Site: brandenburg
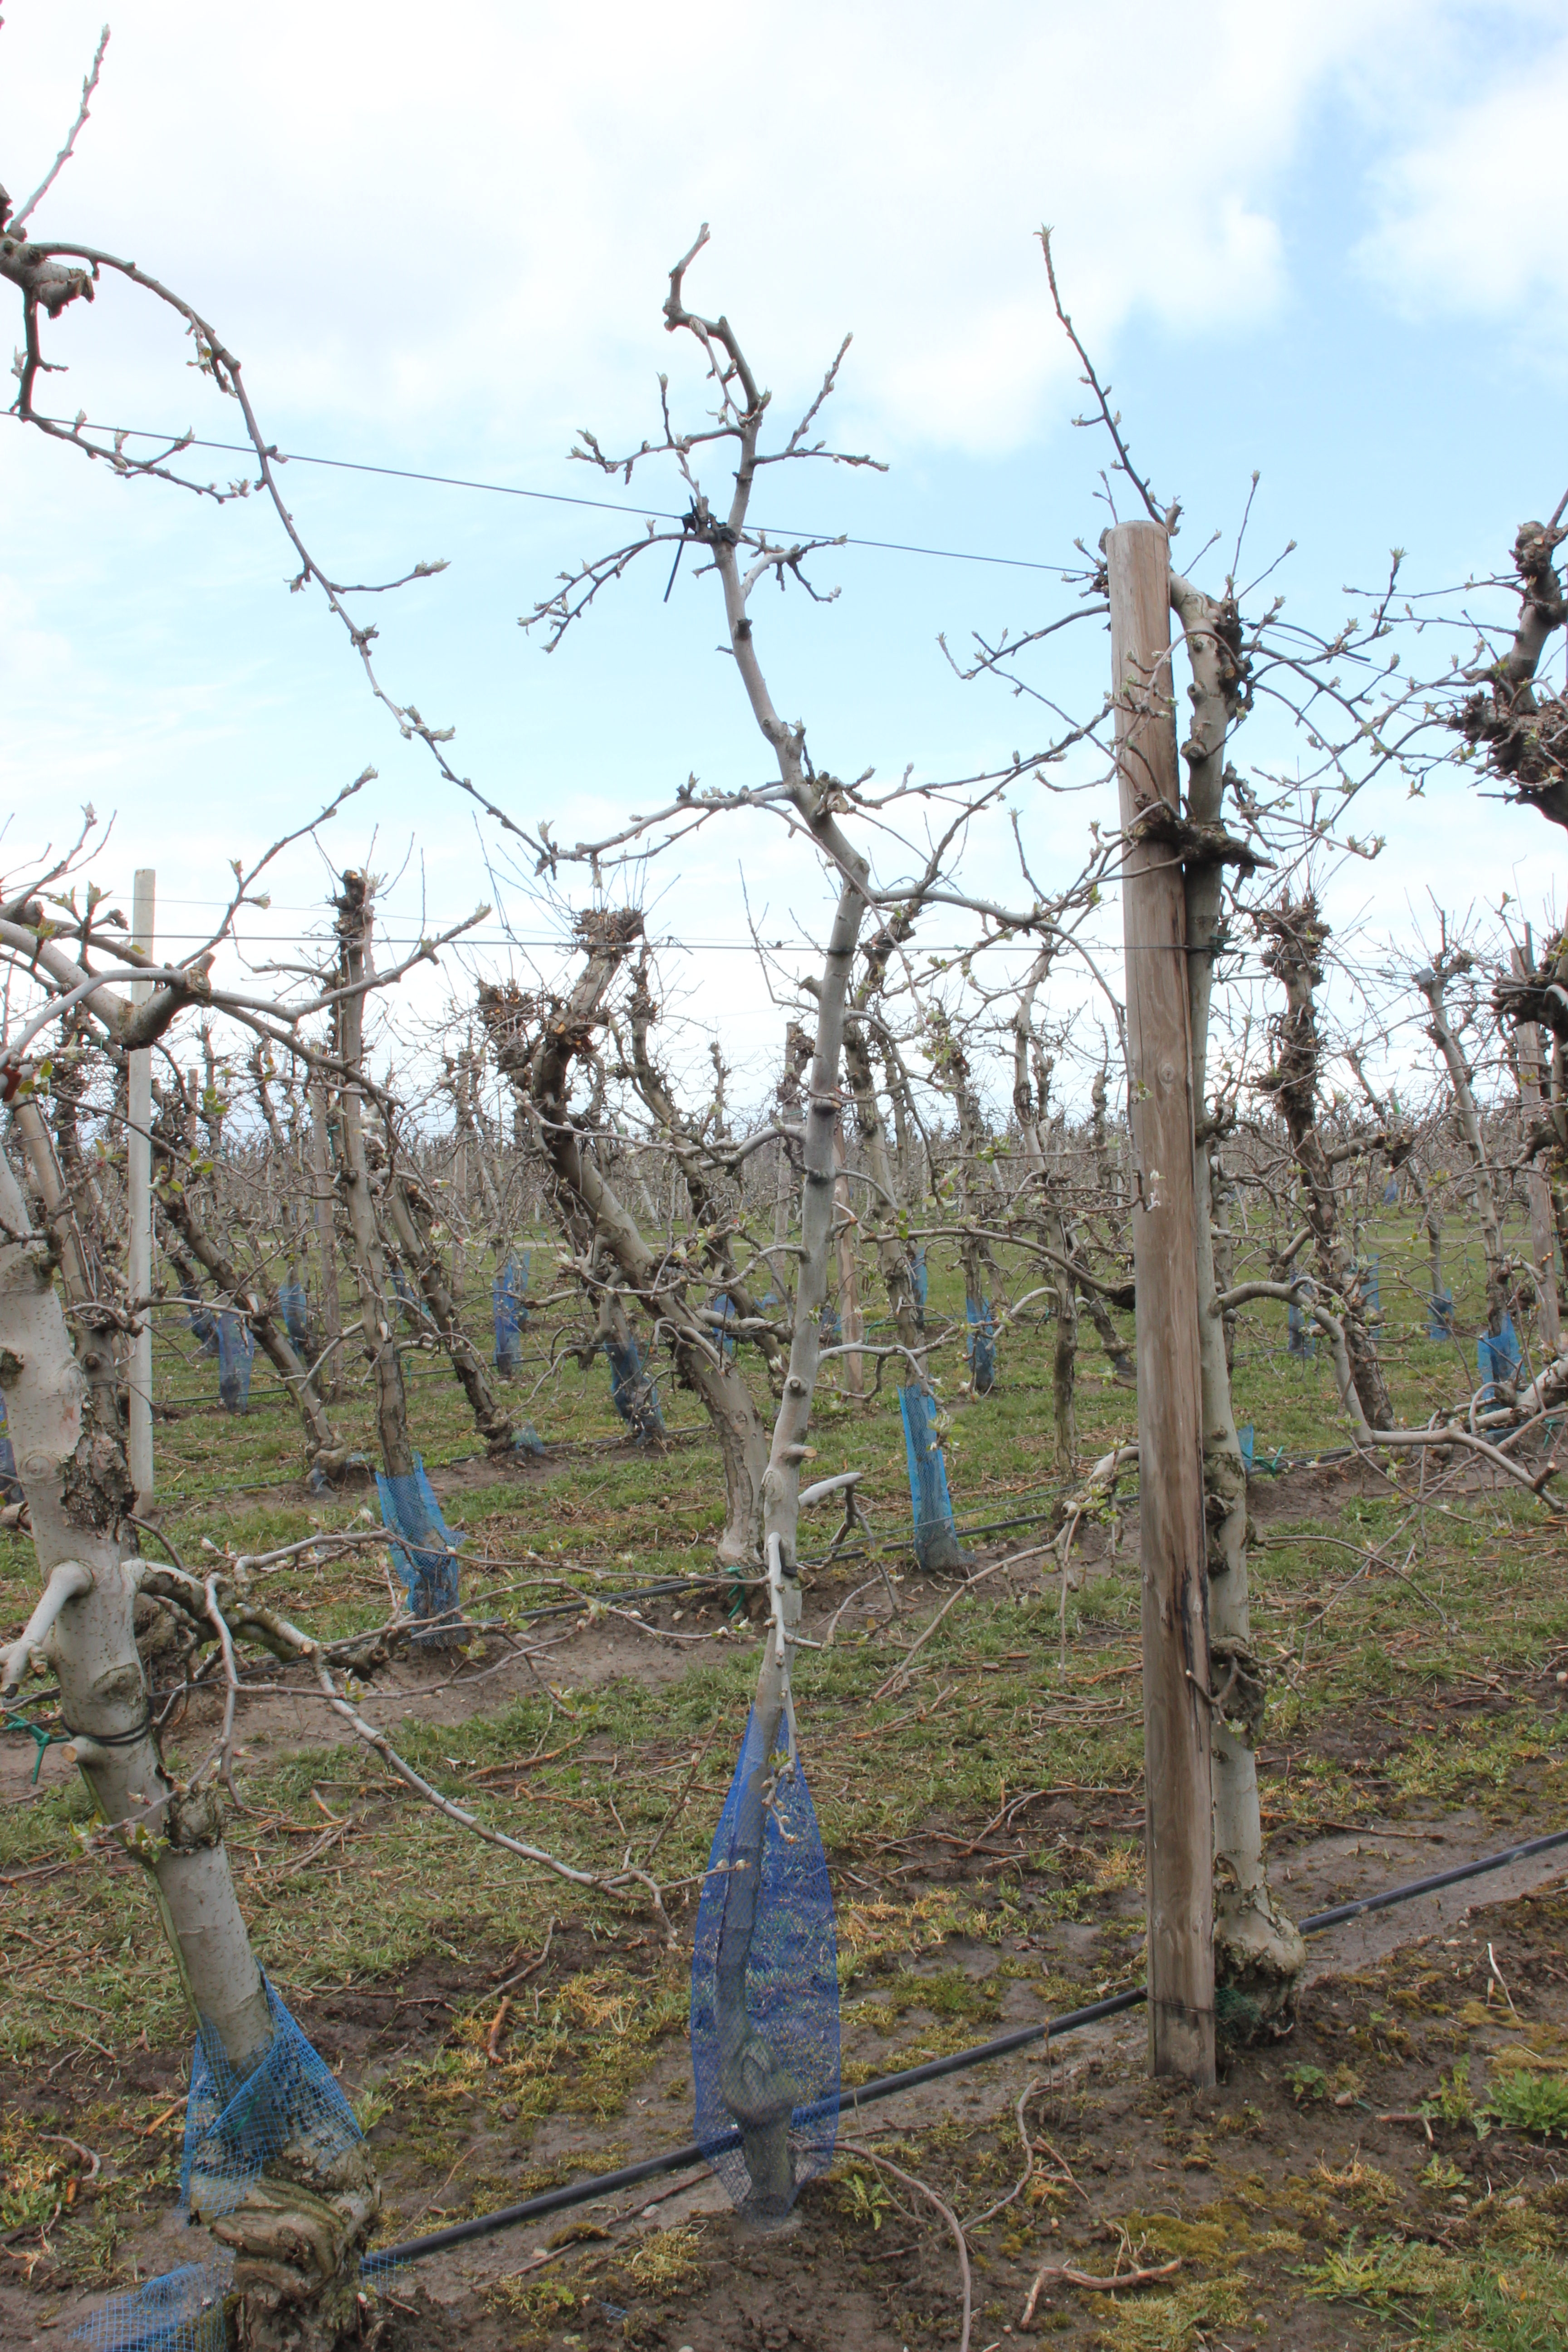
Growth stage (BBCH 55): Inflorescence emergence